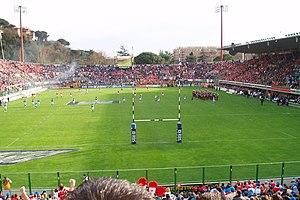
Italie - Pays de Galles, tournoi des Six Nations 2007
L’équipe d'Italie de rugby à XV ou Squadra Azzurra est l'équipe qui représente l'Italie dans les compétitions majeures de rugby à XV, la Coupe du monde de rugby à XV et le Tournoi des Six Nations. Elle intègre le tournoi lors de l'édition 2000. Elle n'a jamais remporté cette compétition et son bilan est de 12 rencontres gagnées et un match nul pour 67 défaites. L'Italie participe également à la Coupe du monde depuis sa création mais elle n'a jamais dépassé le stade des matchs de poule.
L'AS Lodigiani, et plus simplement le Lodigiani, est un club de football de la ville de Rome, la capitale du pays. Il fusionne avec le Cisco Calcio Rome en 2005 pour donner naissance à l'AS Cisco Rome. Le club est recréé en 2005 après la fusion sous le nom de l'AS Lodigiani 1972, et évolue en Ligue régionale.
Le Tournoi des Six Nations 2010 s'est déroulé du 6 février au 20 mars 2010. Les cinq journées s'étendent sur sept semaines, avec des pauses avant et après la troisième journée. Chacun des six participants affronte tous les autres. Les trois équipes qui ont en 2010 l'avantage de jouer un match de plus à domicile que les autres sont celles de la France, de l'Irlande et du pays de Galles. Le Tournoi est remporté par la France, qui réalise son neuvième Grand chelem et succède ainsi à l'Irlande, tenante du titre à la suite de sa victoire en 2009.
Le stade Flaminio de Rome est un équipement sportif destiné au rugby à XV. Localisé à Rome dans le quartier Parioli, c'est une arène de 30 000 places, réduite à environ 24 000 spectateurs pour l'accueil du Tournoi des Six Nations. Stade de l'Italie, le stade Flaminio est inauguré le 12 mars 1959.